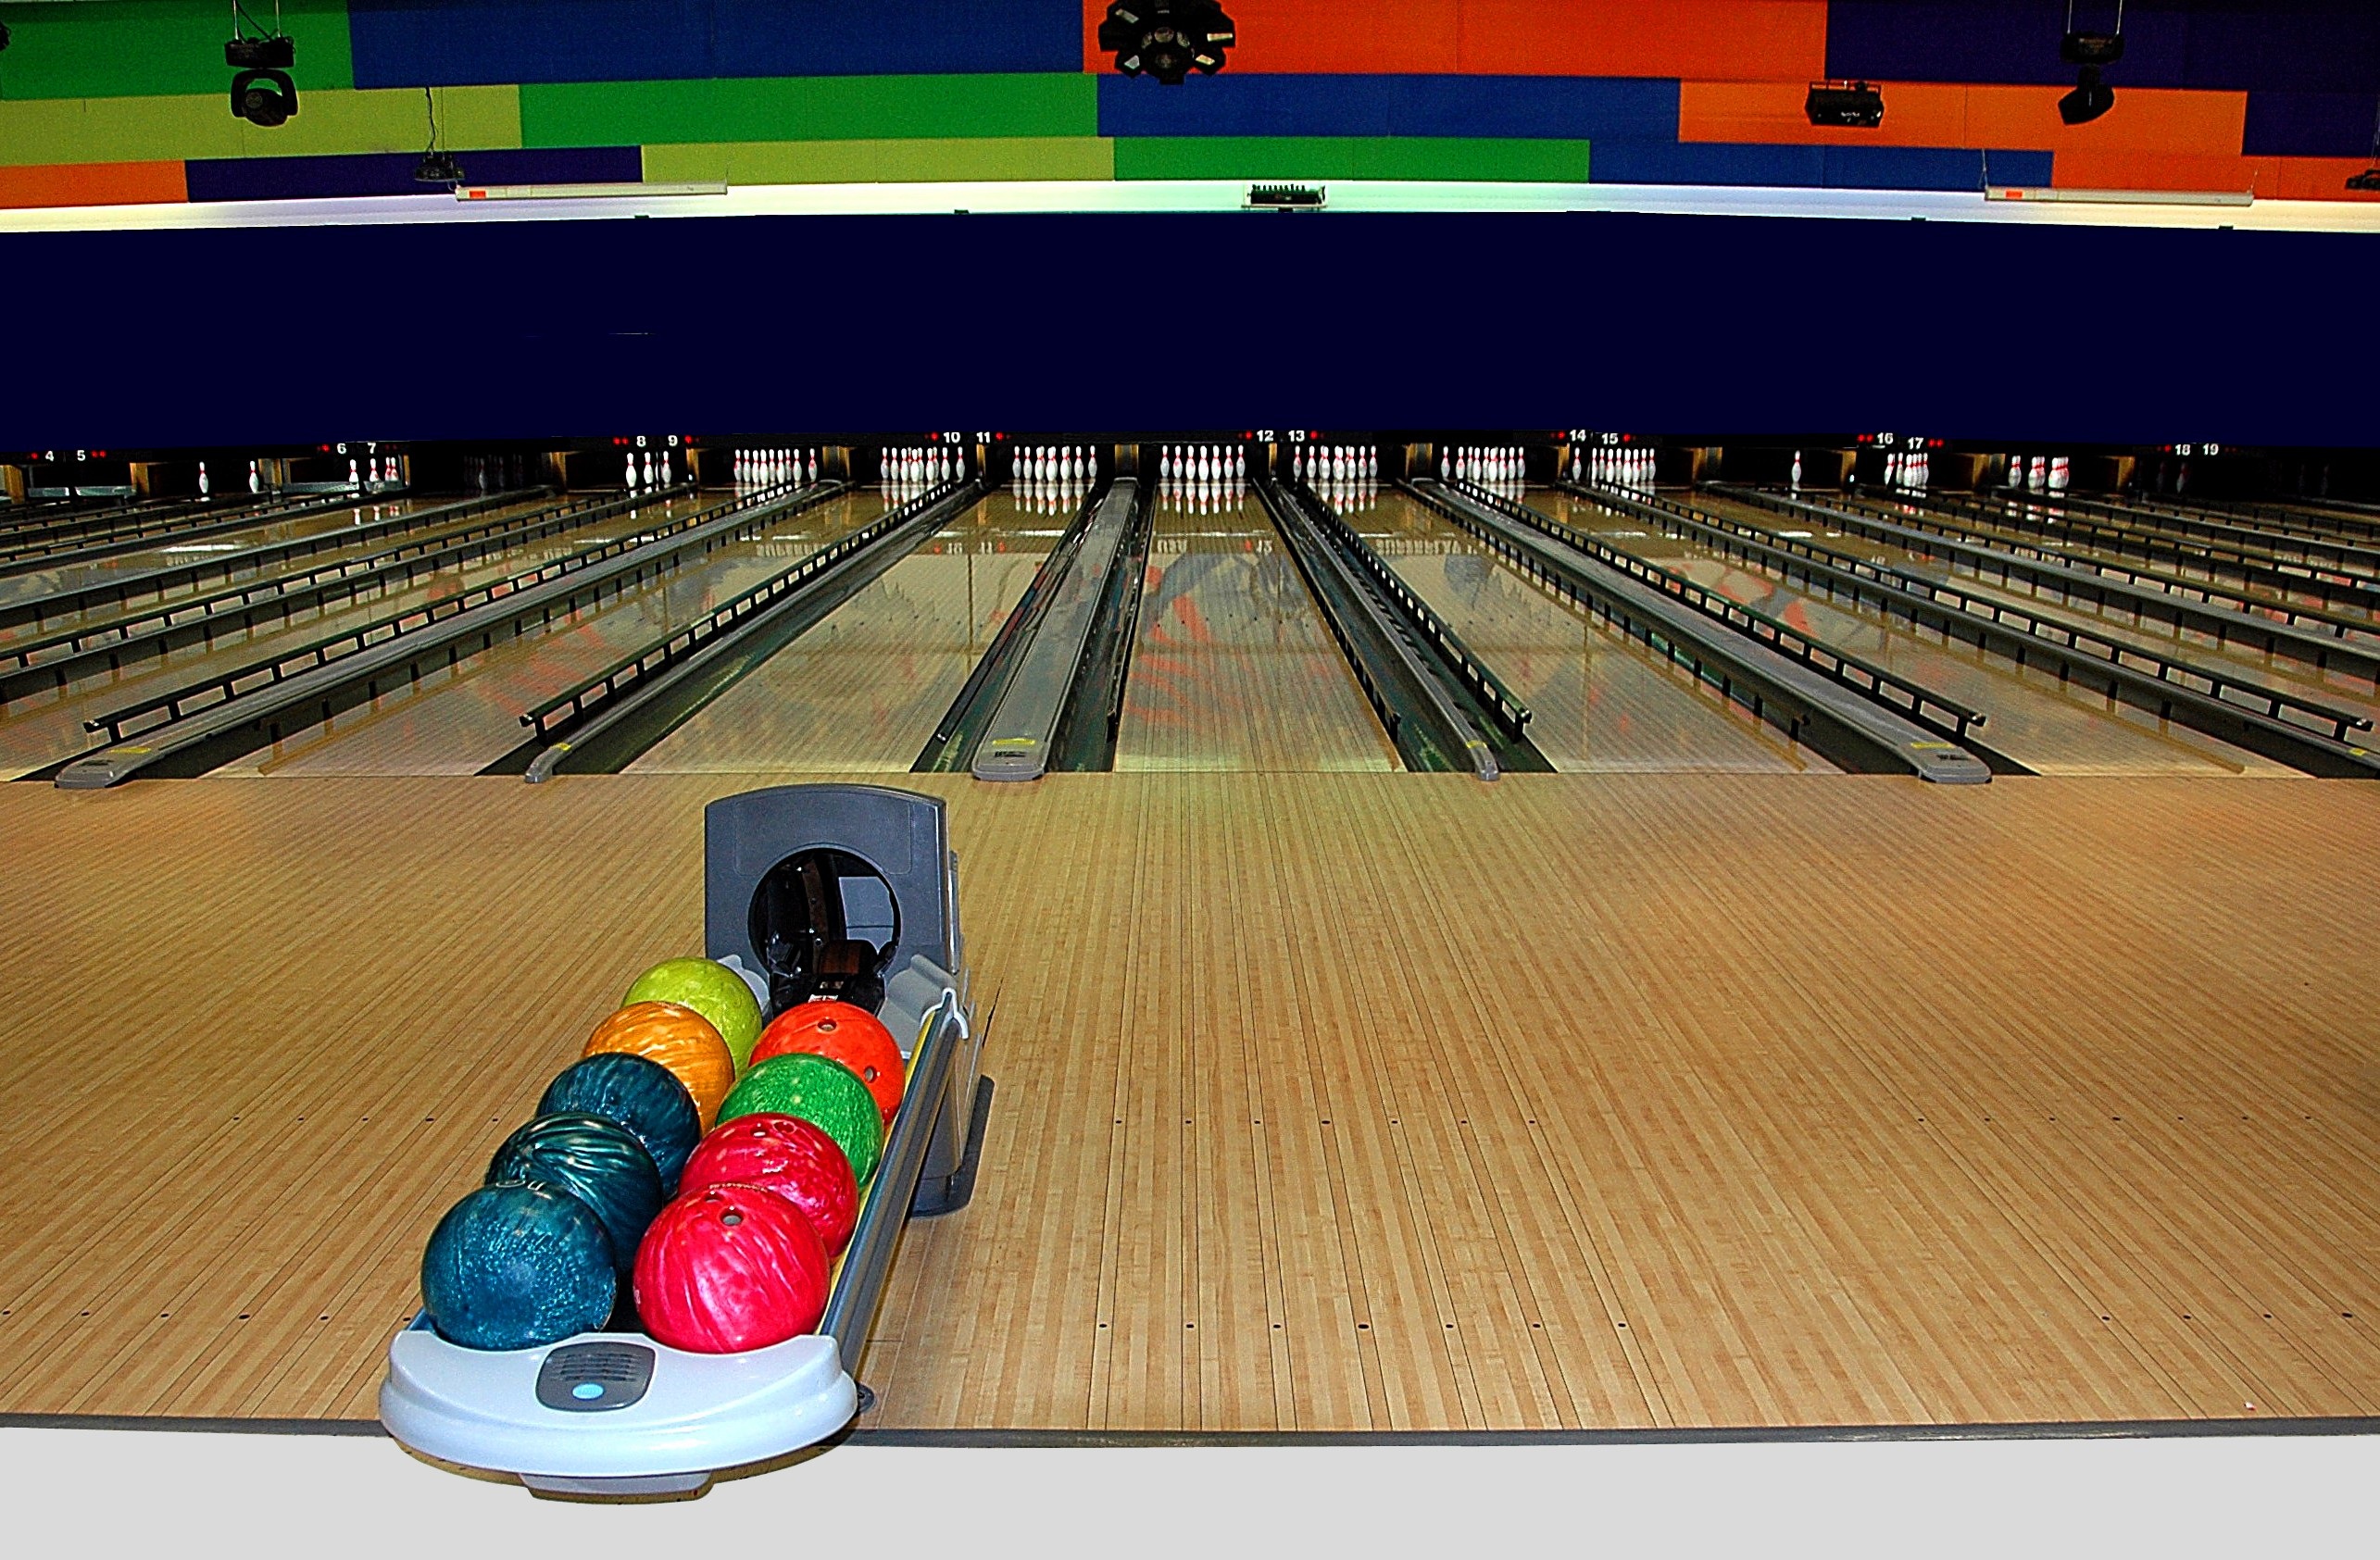
wood, sport, game, play, floor, alley, recreation, bowl, indoor, leisure, lane, activity, bowling, competition, fun, pin, bowling alley, sports, ball, sphere, ten, entertainment, strike, score, recreational, ball game, spare, bowling ball, team sport, individual sports, bowling pin, ten pin bowling